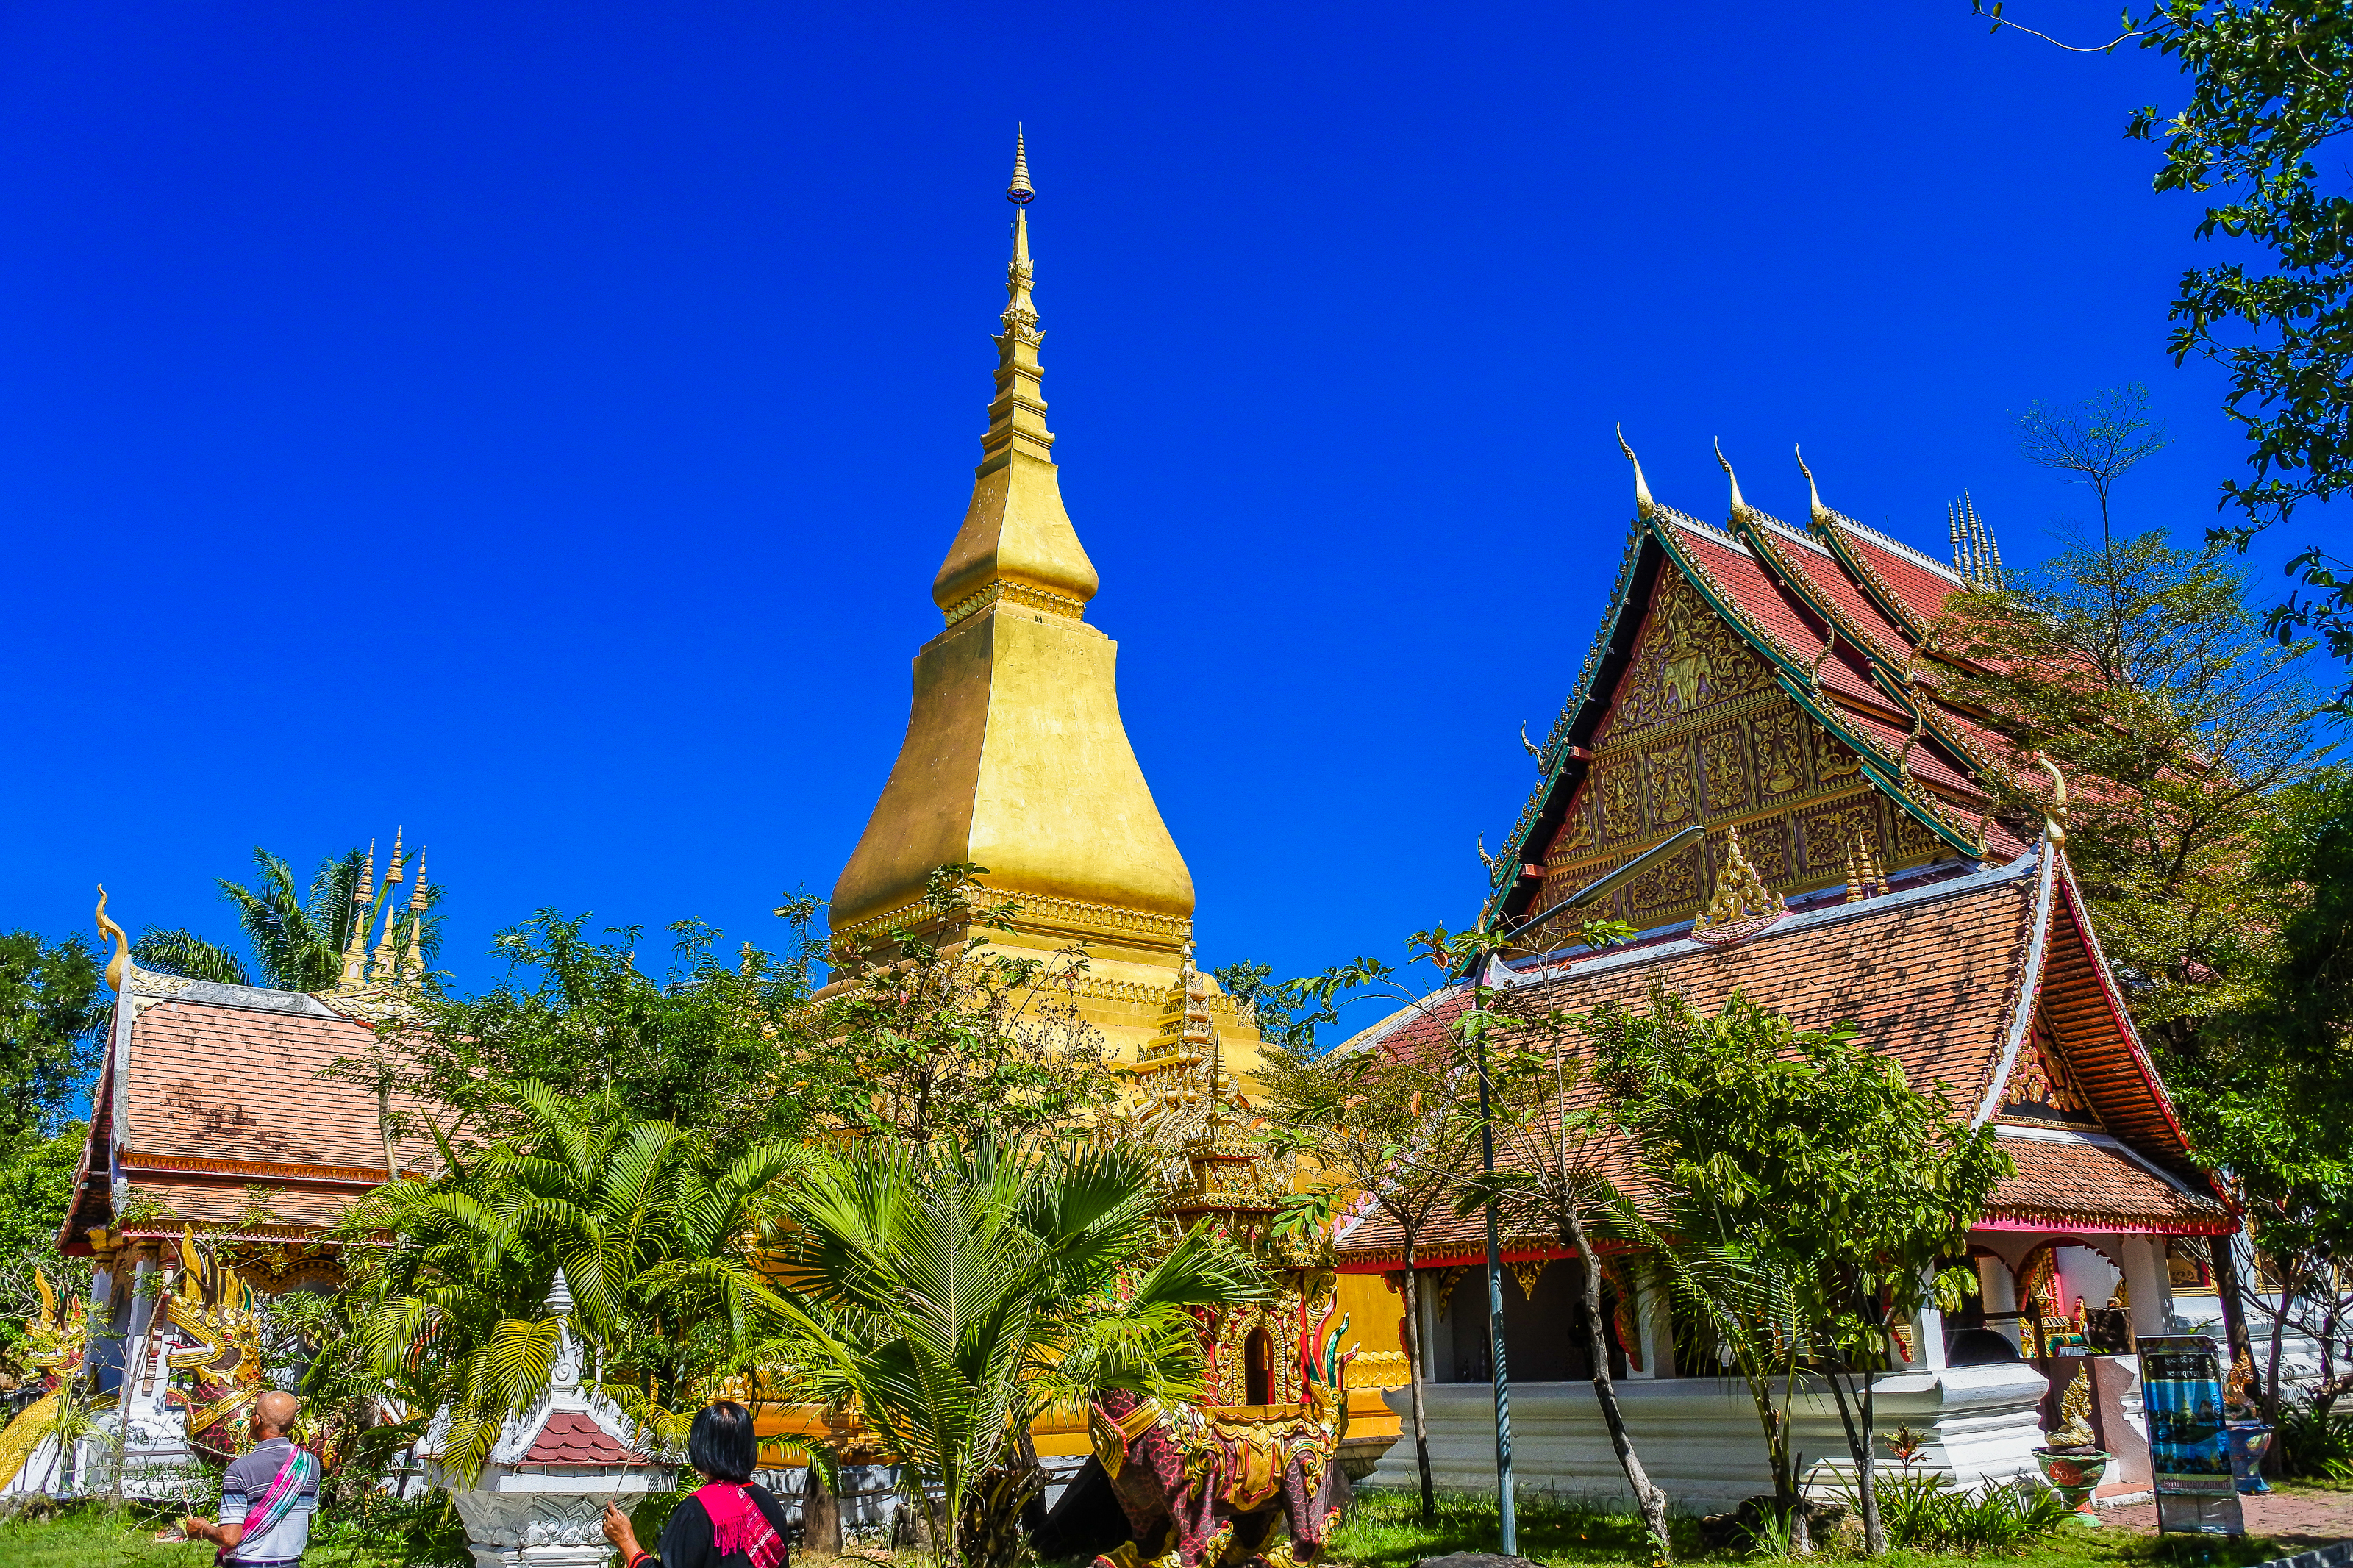
bright, kalasin, building, province, buddha, thailand, antique, place, landmark, wat wang kham, architecture, art, reflection, learn, old, wong, asia, asian, thai, buddha statue, wat, buddhism, ancient, people, religion, traditional, wang, culture, buddhist, khao, temple, kham, travel, southeast, place of worship, tourism, pagoda, chinese architecture, sky, tourist attraction, spire, historic site, vacation, plant, shrine, tower, leisure, steeple